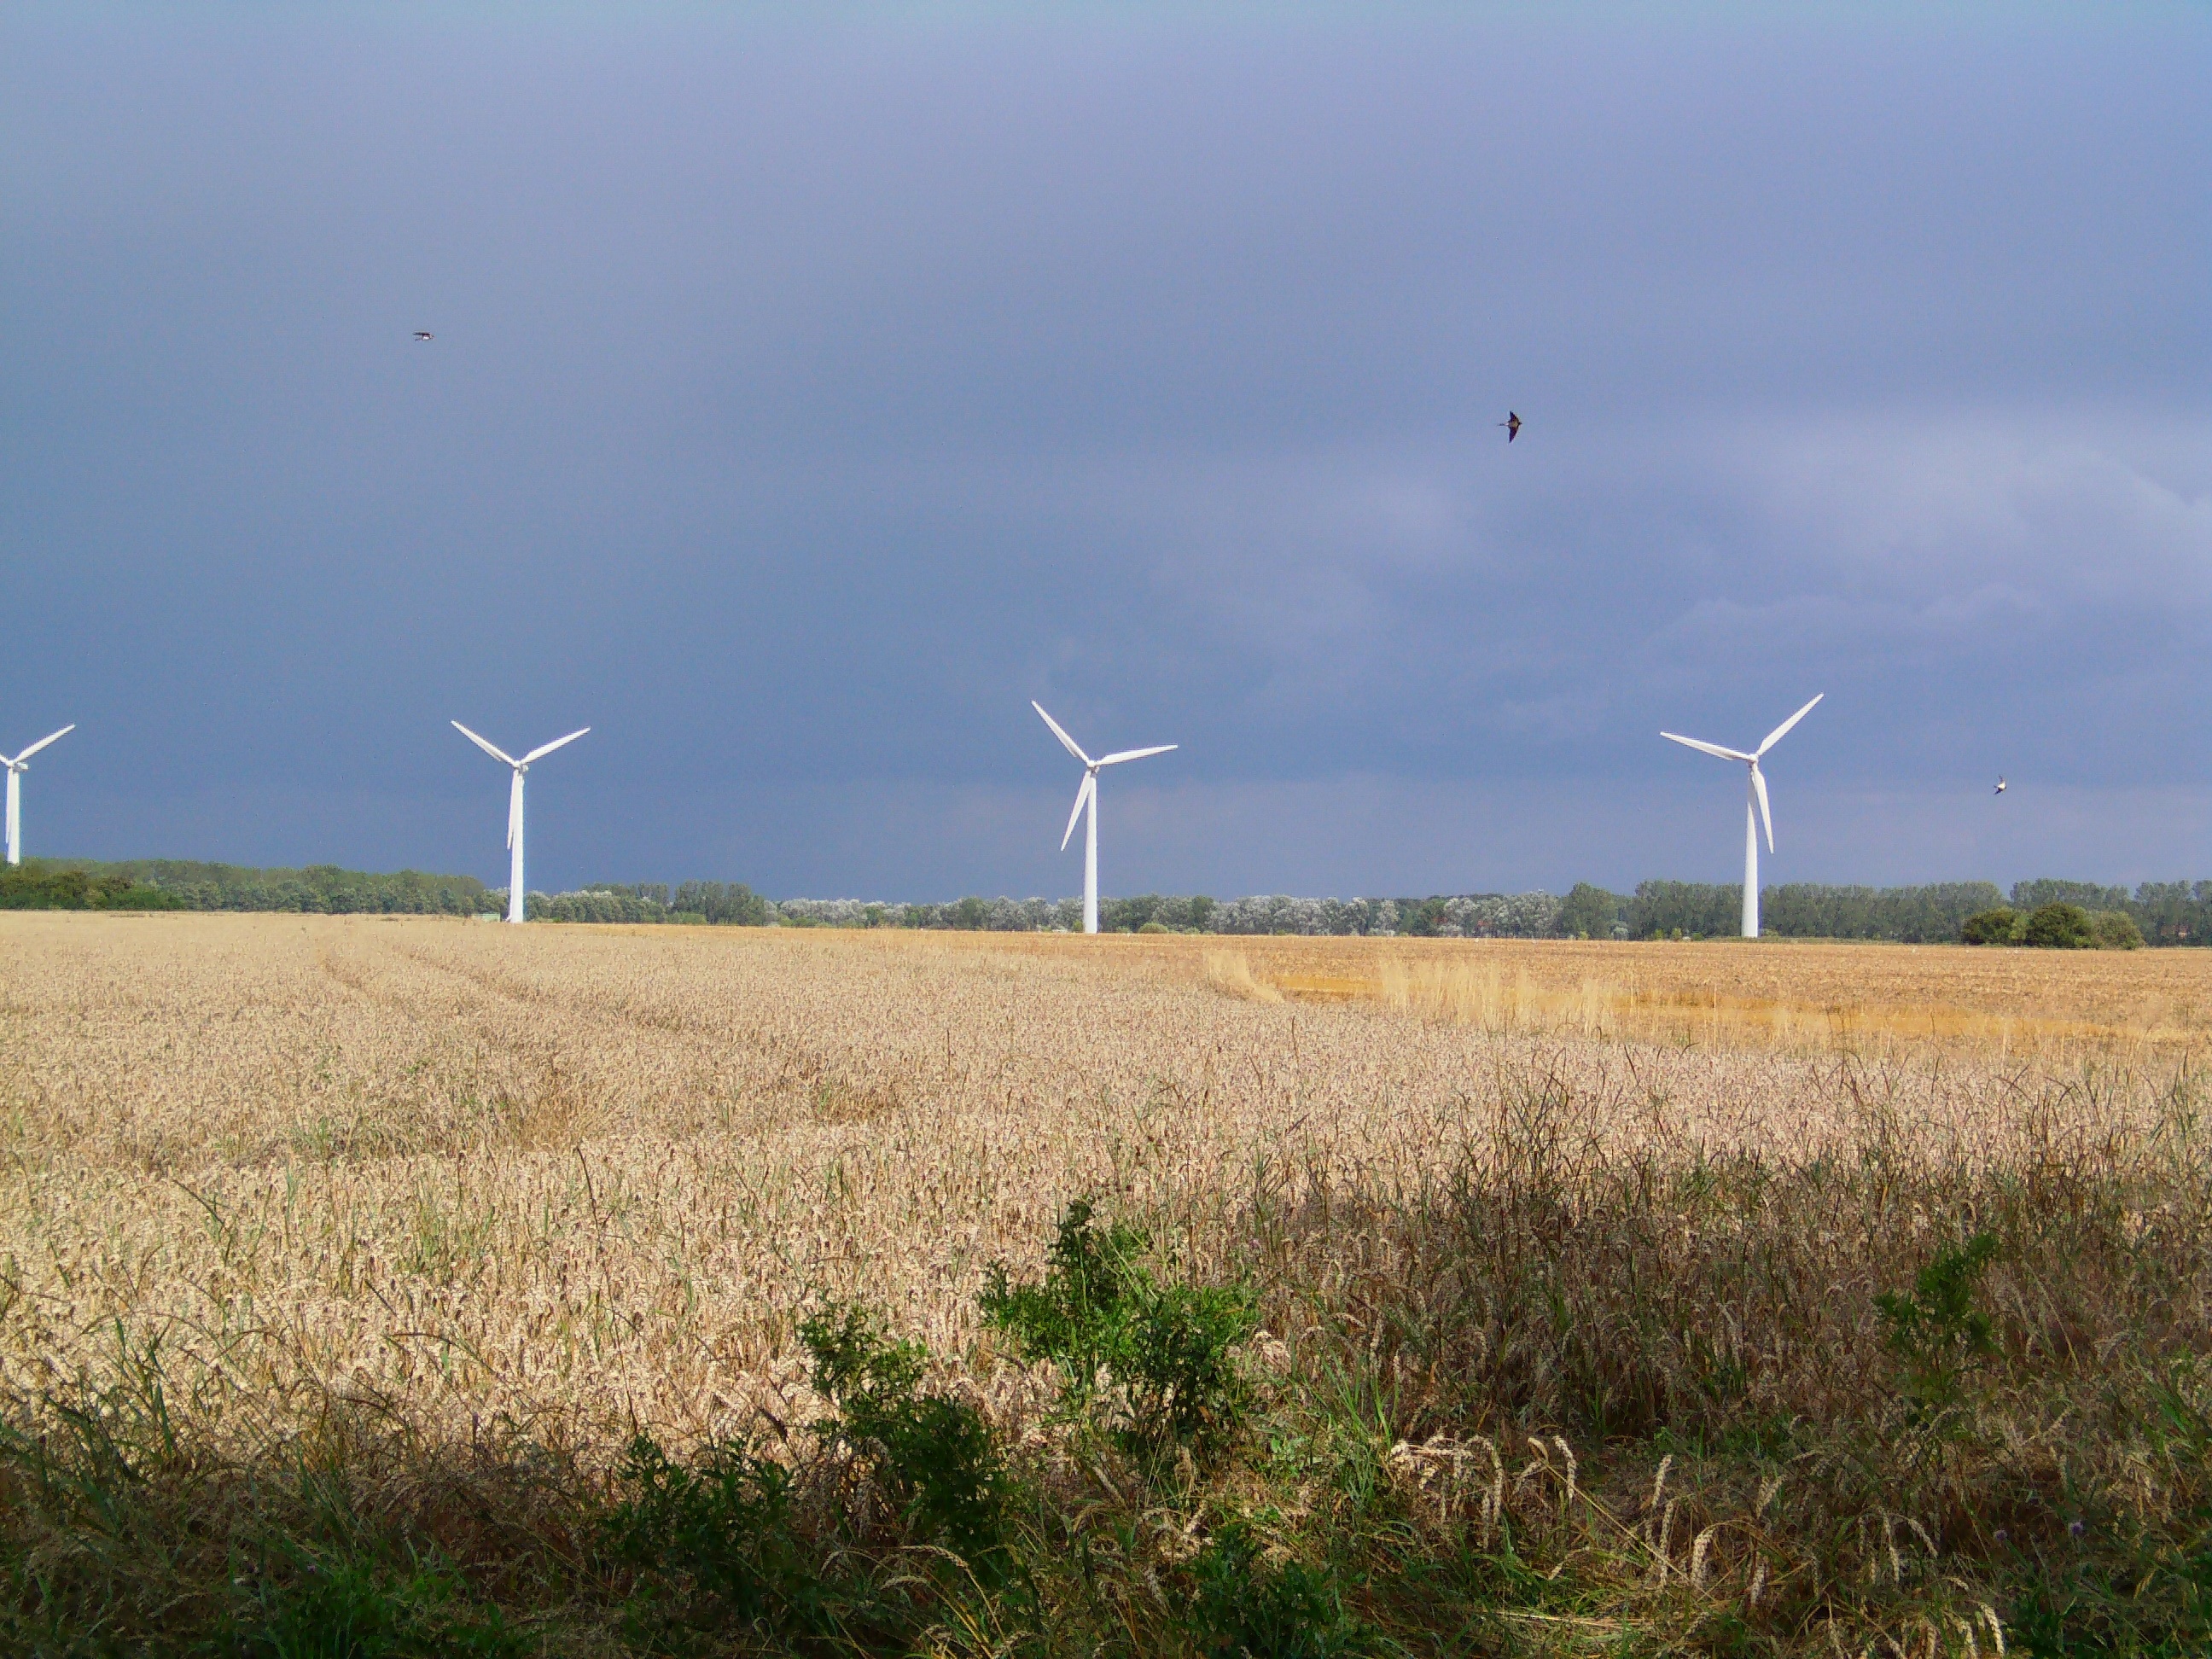
coast, field, prairie, windmill, wind, machine, wind turbine, plain, energy, wind power, fields, mill, polder, grassland, wind farm, northern germany, rural area, windr der